Steve Smith (American Dad!)

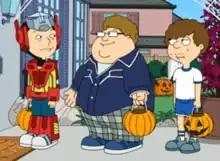
Steve (left), shown without his glasses, after Barry (center) has taken them to complete his Seth Rogen costume, in the 2010 Halloween episode, "Best Little Horror House in Langley Falls". At right is Snot, another of Steve's friends.

Aside from Roger, Steve has a small group of friends from school that he regularly spends time with. The boys frequently engage in activities which most teenage boys have outgrown, such as slumber parties. The group includes: